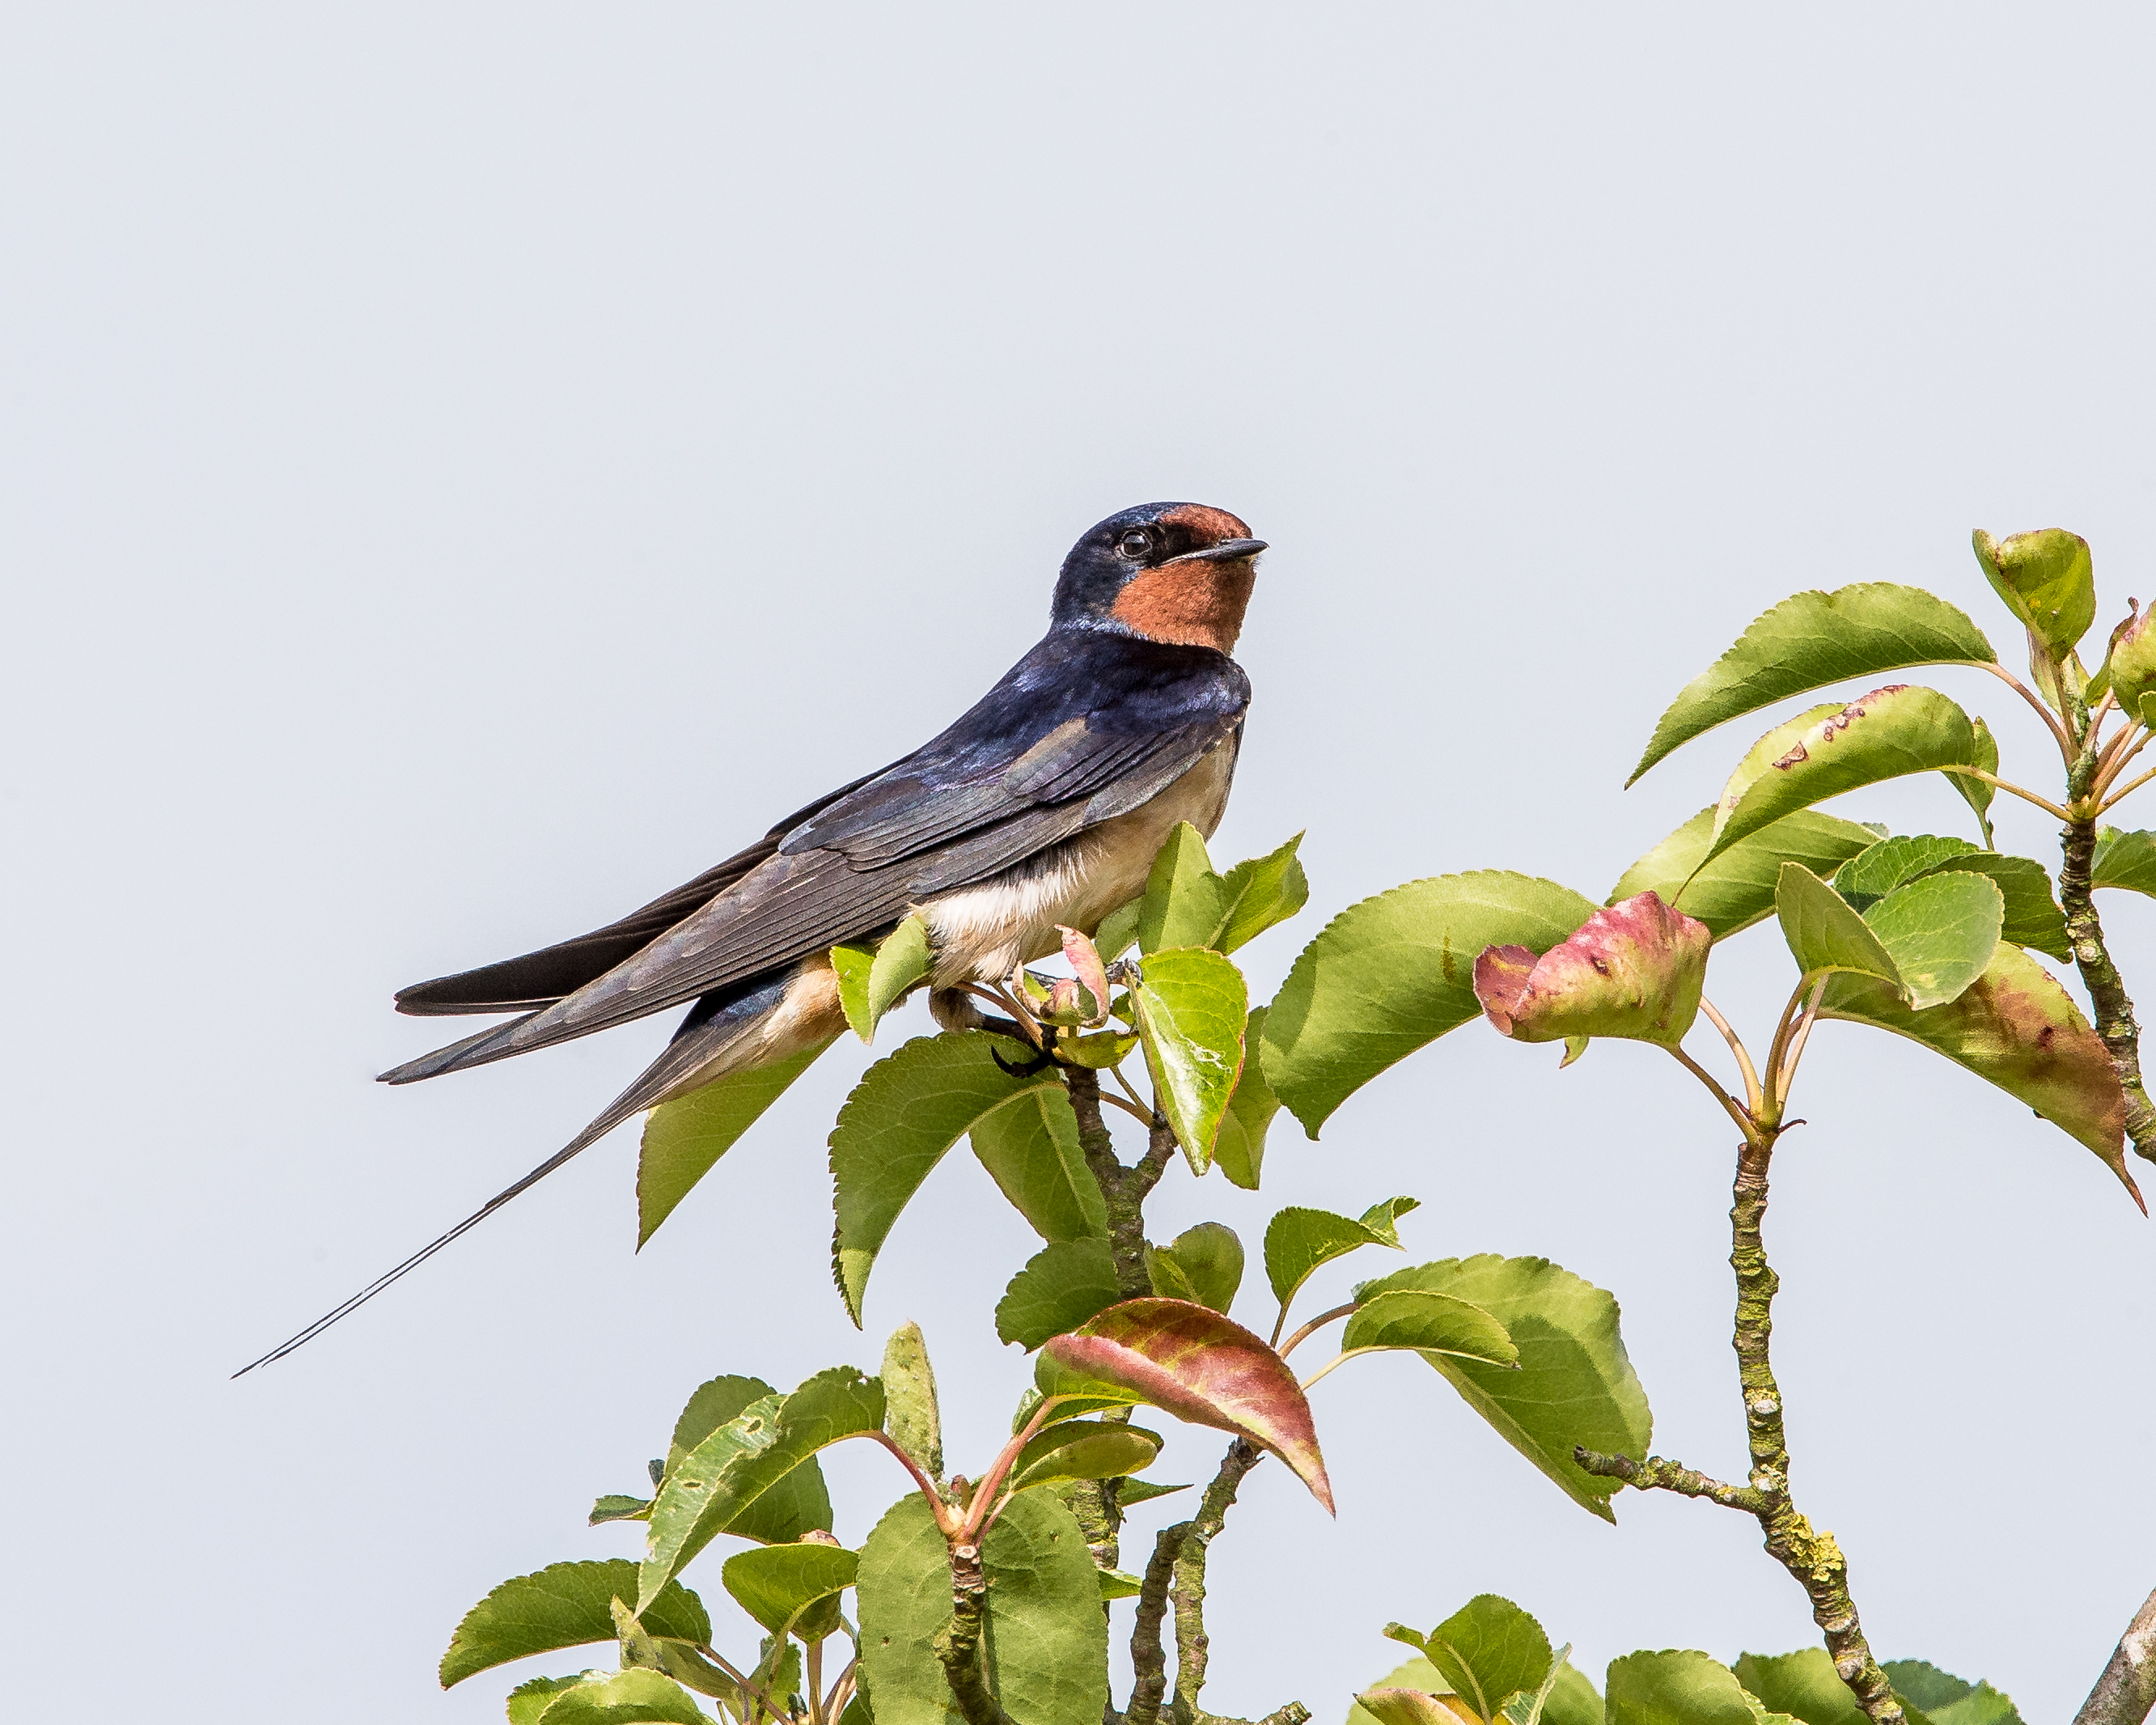
nature, branch, bird, male, wildlife, beak, fauna, vertebrate, finch, swallow, andymorffew, morffew, naturethroughthelens, eiap, barnswallow, norfolk, coraciiformes, perching bird